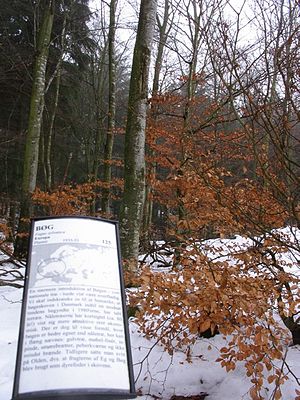
Den Jyske Skovhave
Et bøgeparti i Den Jyske Skovhave
Den jyske skovhave, Skørping
Den Jyske Skovhave er et arboret i Rold Skov, som ligger på Møldrupvej ved nr. 22, ca. 3 km syd for Skørping.